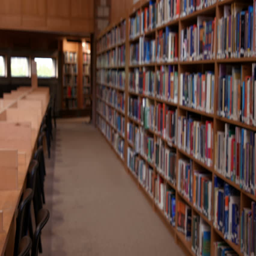
empty library at the college